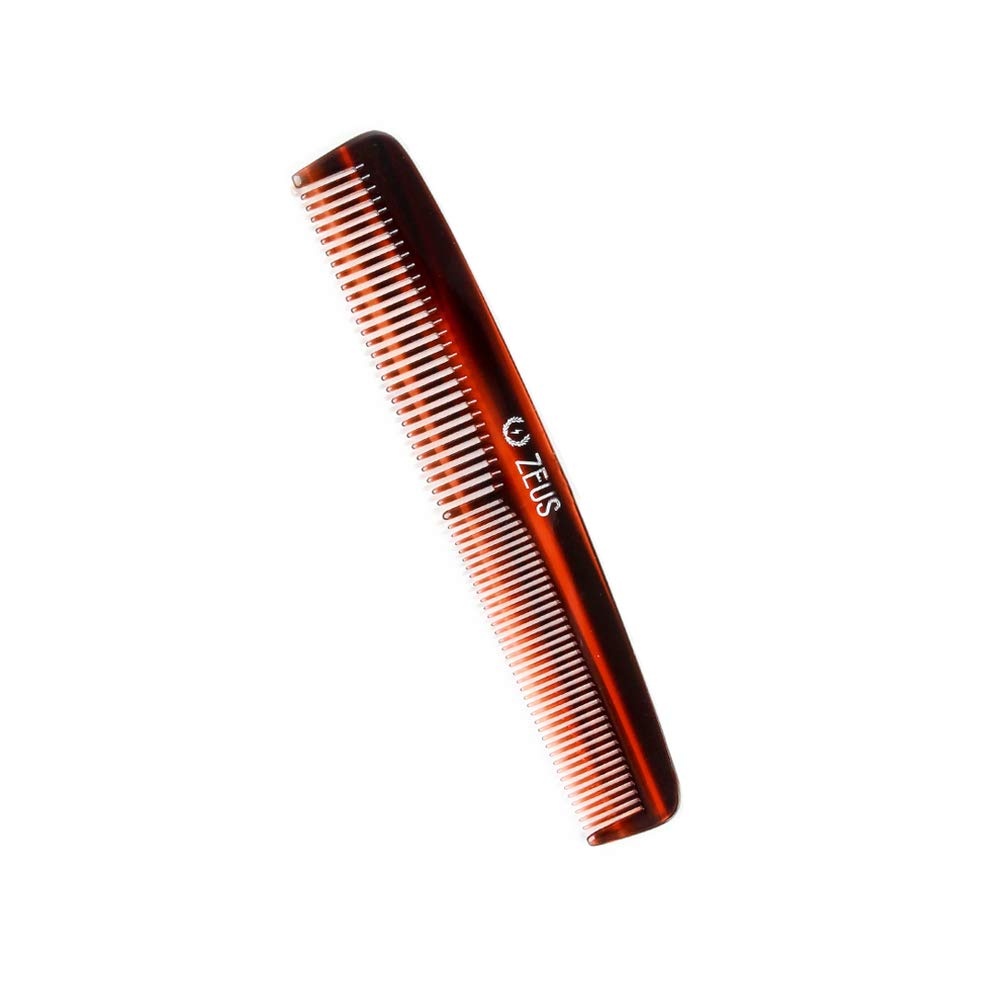
ZEUS Handmade Saw Cut Beard Comb for Men, Great for distributing Beard Oils and Beard Balms (Traditional) - V11
Brand: ZEUS
The experienced beardsman uses a premium grooming tool like our Handmade Saw-Cut Beard Comb (6” L x 1” W). Made with durable cellulose acetate, this grooming tool minimizes static buildup while combing. Unlike mass-produced molded combs, ours is saw-cut and hand-polished to create rounded teeth that won’t damage your hair or skin. The comb features medium- and fine-toothed sides for untangling and refining unkempt facial hair. CELLULOSE ACETATE: Our Handmade Combs were created using sheets of this plant-based material giving us a petroleum and plastic free alternative. Combs created with this material are higher in quality compared to plastic which is cheaper and won't last as long. Our Cellulose Acetate combs are super durable and flexible providing you with longer usage. Don't pass on our quality beard and mustache comb and settle for something cheaper. Make sure you take care of your facial hair and use the best! HANDMADE SAW-CUT: Each of our beard and mustache combs are hand crafted using sheets of Cellulose Acetate for its resilience and its static free properties. The Combs are saw-cut and hand polished with rounded tips, providing with you a smooth and scratch free pass through your beard and mustache. Since these are handmade, each of our combs will have unique characteristics in its materials but will provide you with the same performance and keeps it resilience as another. FINE AND MEDIUM TEETH: Our beard and mustache comb features both fine and medium type teeth to help target specific areas. Both sides of the teeth are rounded and provide you with a scratch free pass. The fine teeth are best for removing tangles and straightening strands. While the medium teeth are best for quick touch ups. It's the best of both worlds in one high quality comb. EXTRA INFORMATION: This beard and mustache comb is perfect for those with shorter and thinner growth type beards. This is Vegan Friendly due to the plant base materials used, so this is great for all users. The comb measures at 6” L x 1” W | Teeth Length: 0.5". We offer the comb in our Traditional and Tortoiseshell and remember, each comb will be unique in appearance due to the process of creating the Cellulose Acetate sheets during production. Brand: ZEUS Color: ZEUS Model: ZEU439-058-00 ZEUS Handmade Saw Cut Beard Comb for Men, Great for distributing Beard Oils and Beard Balms (Traditional) - V11
Category: Health & Beauty > Personal Care > Hair Care > Hair Styling Tools > Combs & Brushes